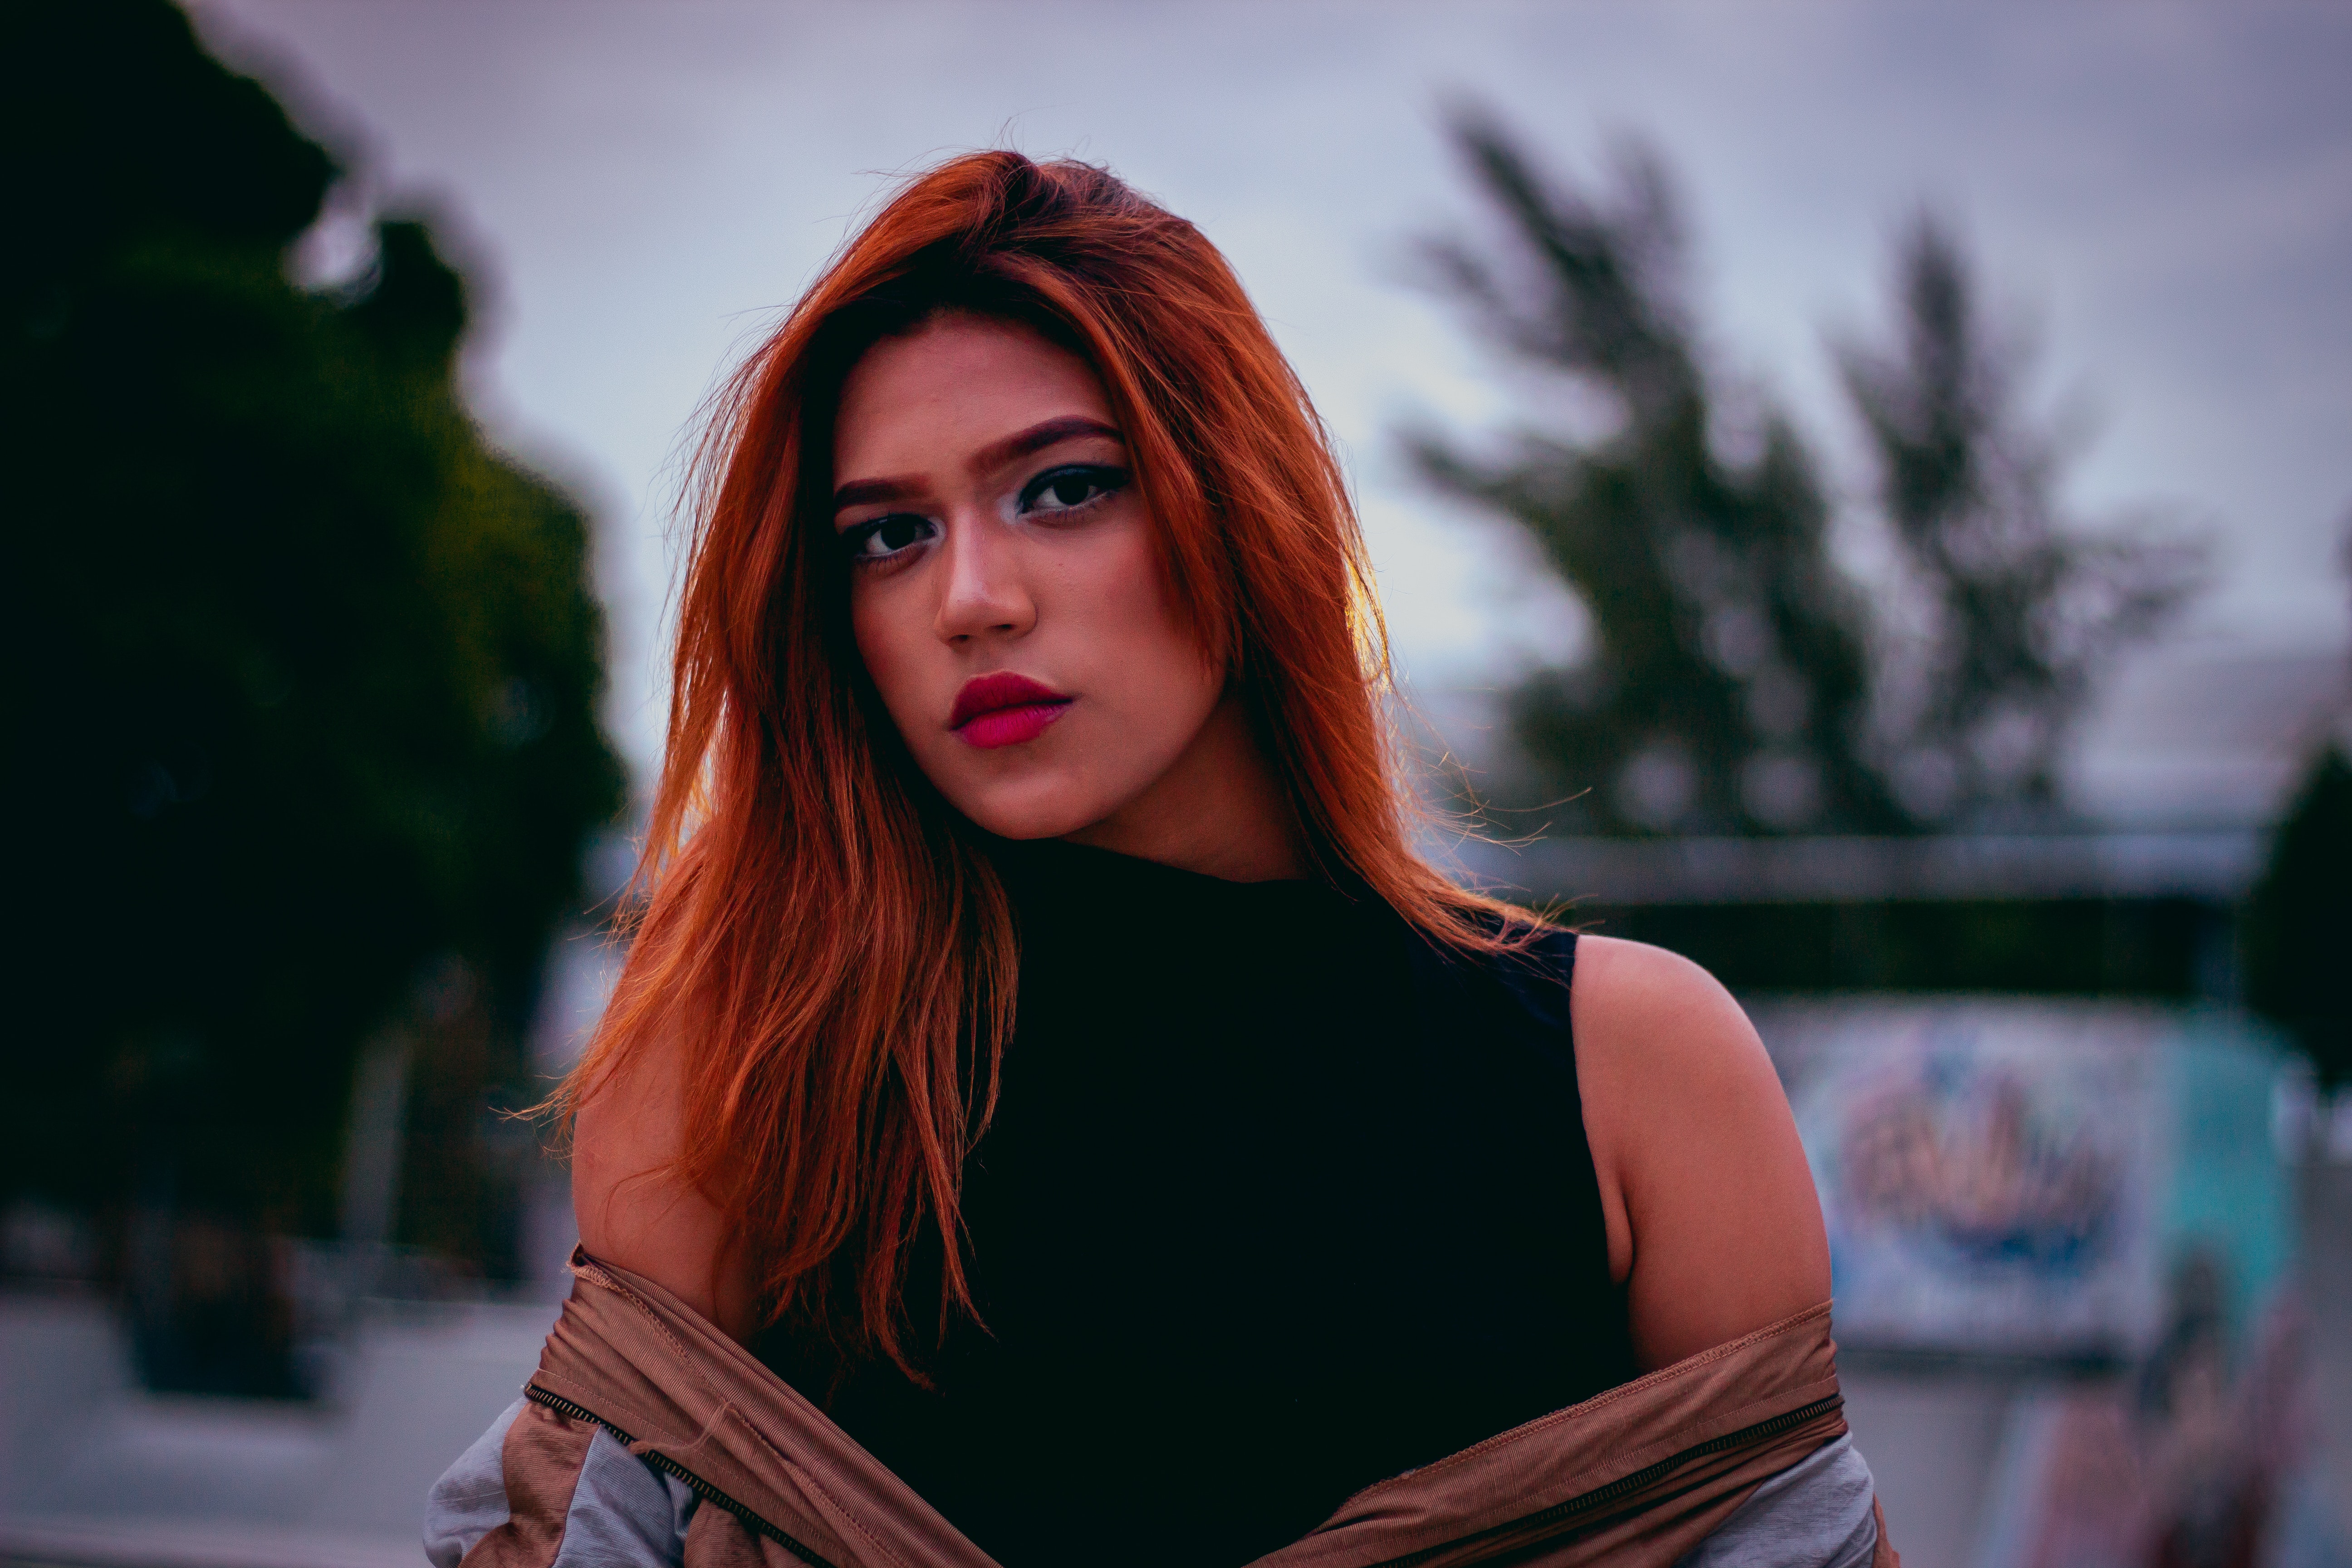
hair, face, red, beauty, lip, lady, blue, head, model, skin, fashion, hairstyle, eye, red hair, long hair, brown hair, photography, photo shoot, flash photography, shoulder, dress, sunlight, portrait photography, black hair, smile, fawn, style